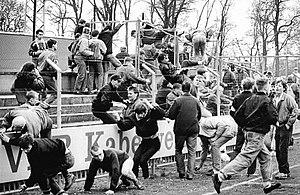
Un hooligan ou houligan est un adepte d'un sport utilisant la violence pour peser sur le sort d'une rencontre, tout comme les barra bravas en Amérique du Sud. Le terme « hooligan » est aujourd'hui lié au football. Selon certains chercheurs, le mot serait mentionné dans des rapports de la police londonienne pendant l'été 1898 et repris dans les colonnes du journal Daily News en référence à un ivrogne irlandais notoire, Patrick Hooligan, demeurant à Londres et régulièrement impliqué dans des bagarres.